Dassault Mirage IV

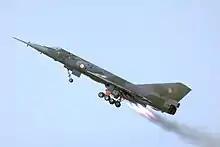
Mirage IV had 12 solid-fuel rockets for rocket-assisted take off (RATO)

During the 1950s, France embarked on an extensive military program to produce nuclear weapons; however, it was acknowledged that existing French aircraft were unsuitable for the task of delivering the weapons. Thus, the development of a supersonic bomber designed to carry out the delivery mission started in 1956 as a part of the wider development of France's independent nuclear deterrent. In May 1956, the Guy Mollet government drew up a specification for an aerially-refuelable supersonic bomber capable of carrying a 3 tonne, 5.2-metre-long nuclear bomb 2,000 km (without aerial refuelling). According to aviation authors Bill Gunston and Peter Gilchrist, the specification's inclusion of supersonic speed was "surprising" to many at the time.